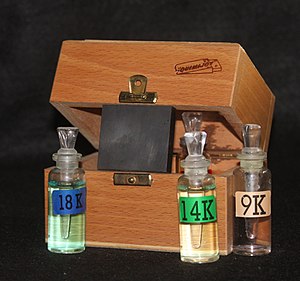
Prøvesten
En værktøjkiste med prøvesten og kemikalier.
Prøvesten eller probersten er en sort kiselholdig sten beslægtet med flint og har i århundreder været en populær metode til at teste og prøve renheden i guld og sølv ved at strege guld mod prøvesten. En sådan sten har en finmalet, kornet overflade som meget metal som guld og sølv efterlader et synlig spor på.